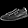
Label: Sneaker